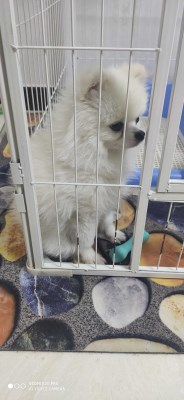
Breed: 1936-n000005-Pomeranian